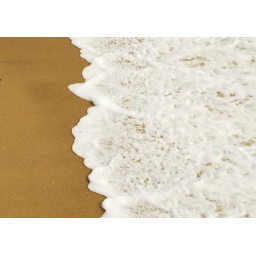
but not really. just the foam of the water against the beach